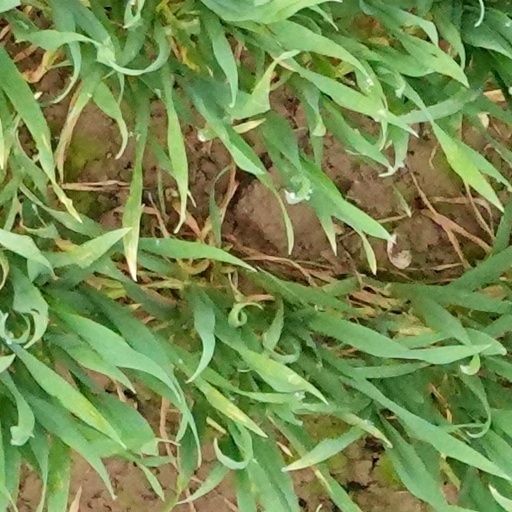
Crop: wheat